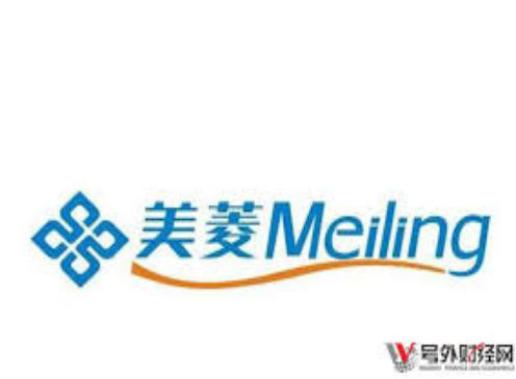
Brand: meiling
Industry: Necessities